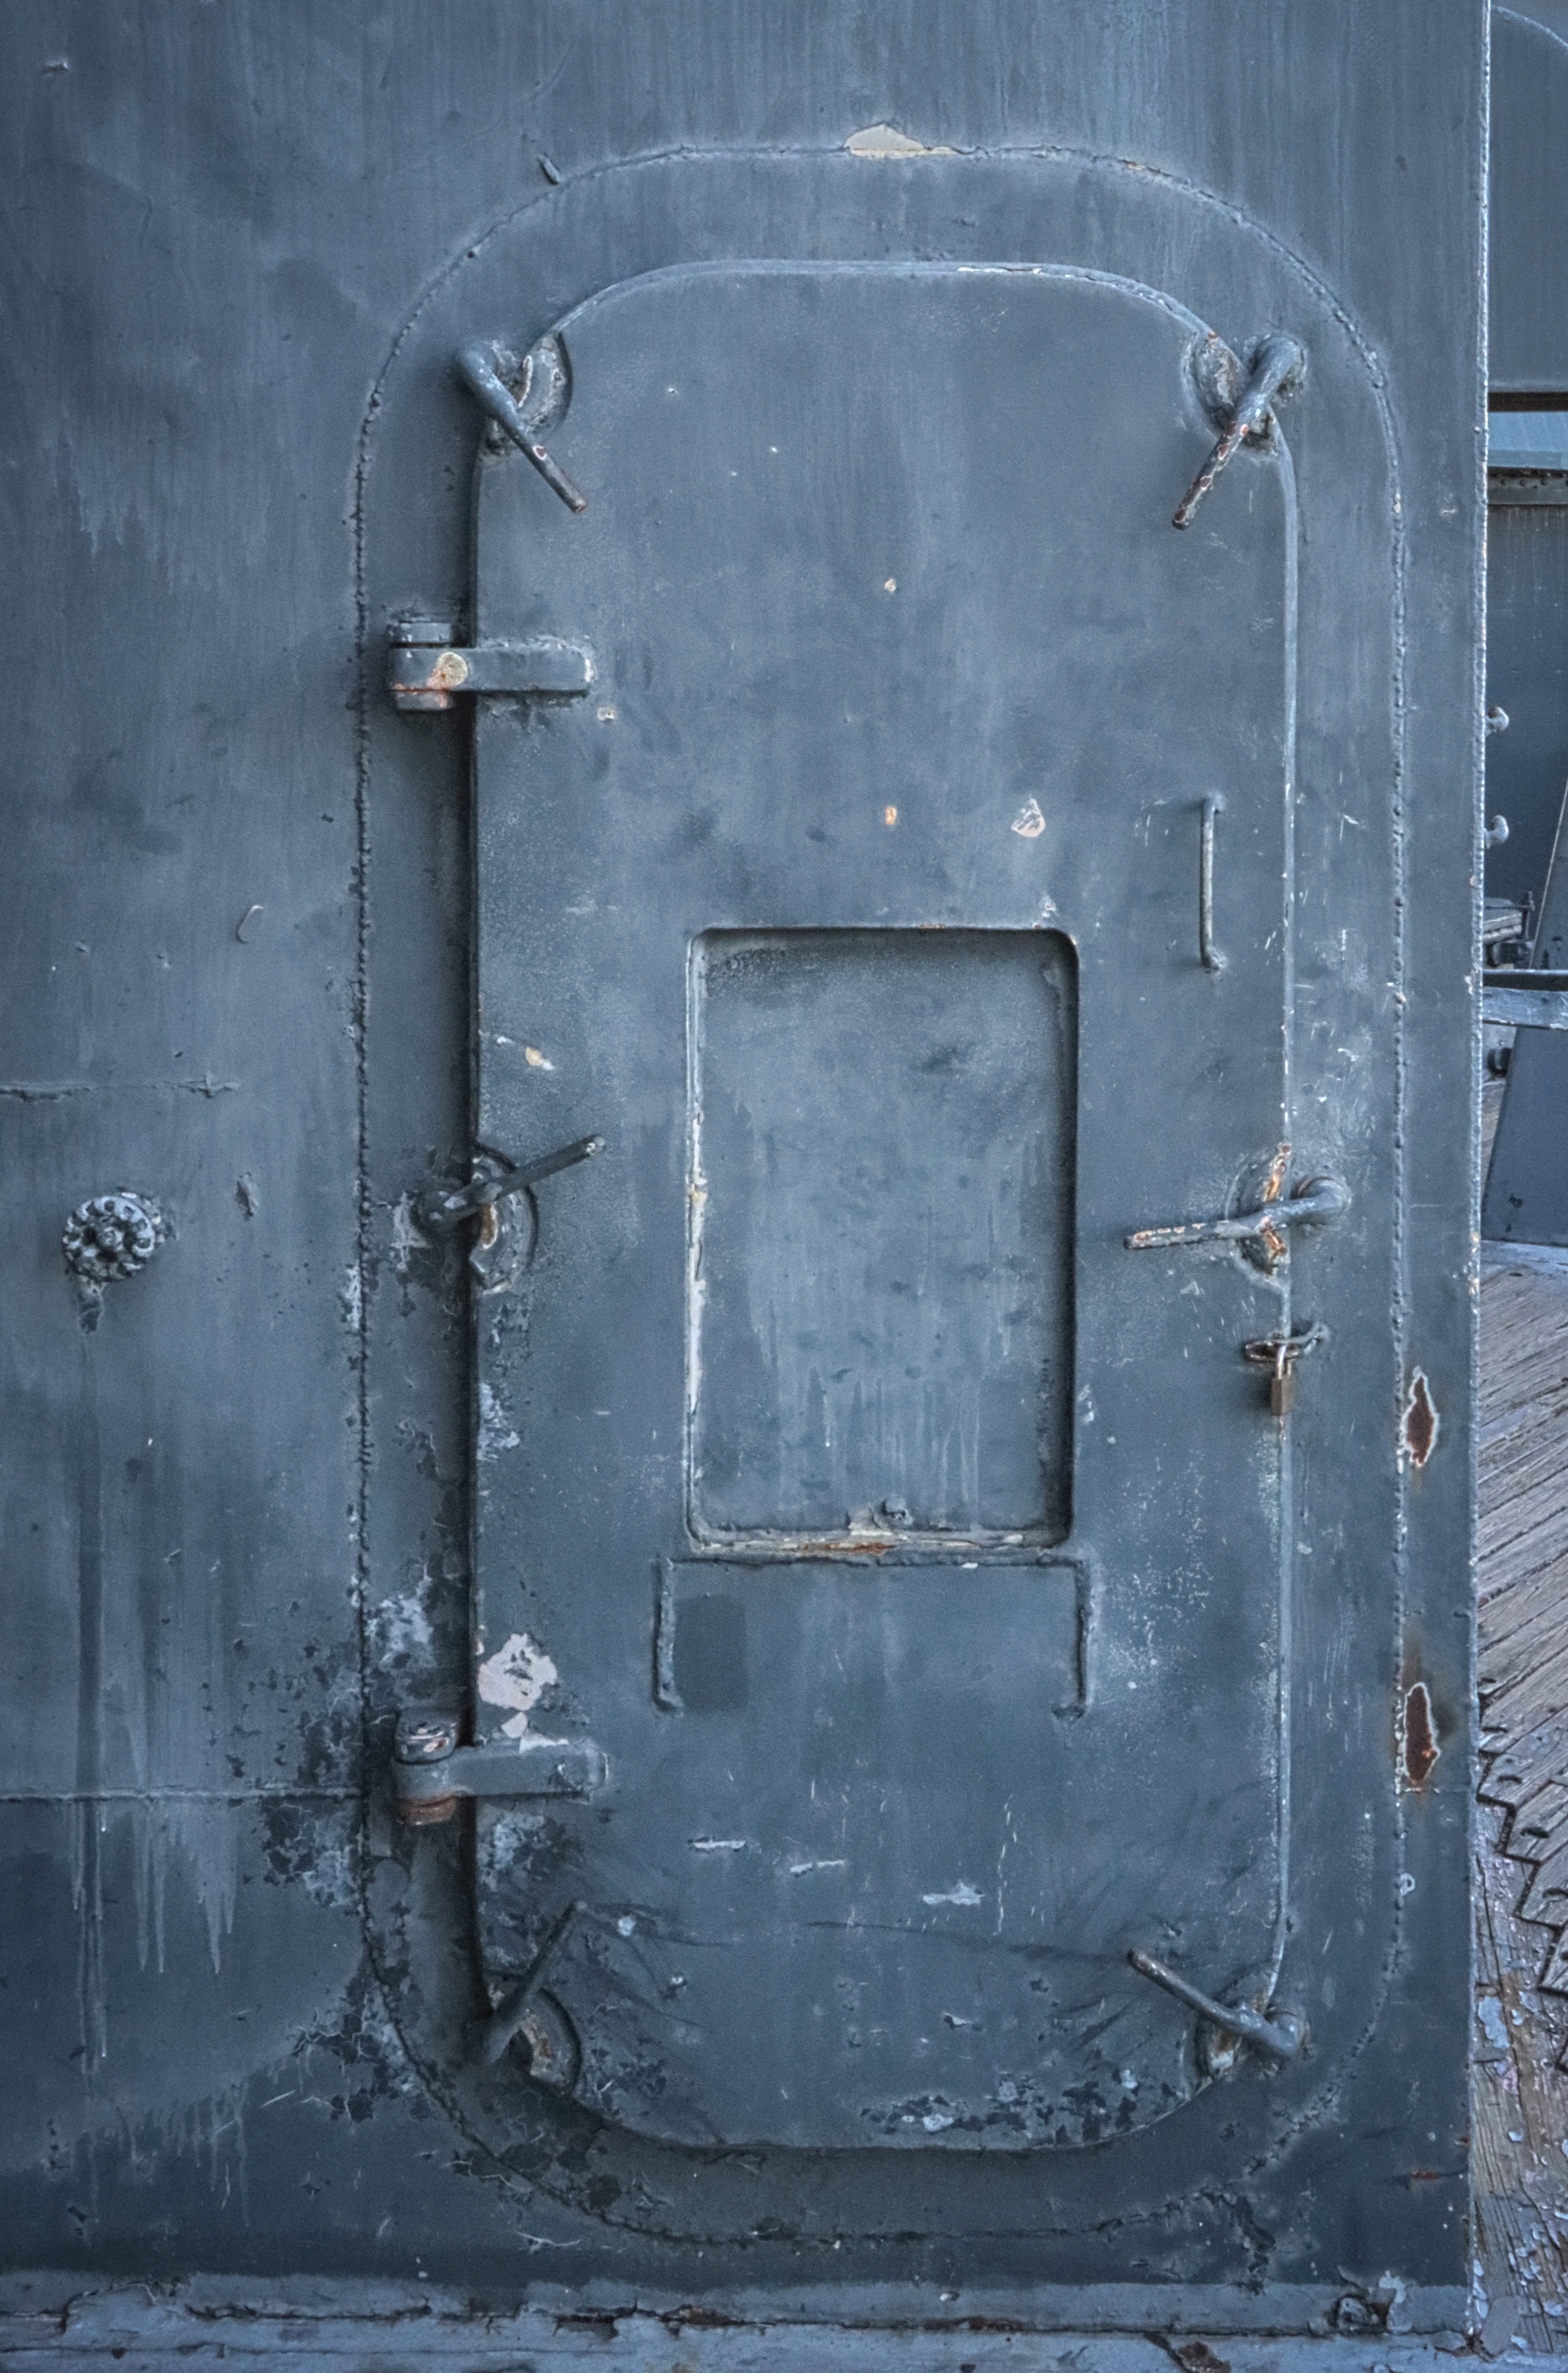
boat, ship, battleship, battleshiptexas, houston, texas, houstonshipchannel, fixture, wood, grey, rectangle, gas, Tints and shades, composite material, symmetry, door, metal, building material, concrete, darkness, handle, still life photography, home door, electric blue